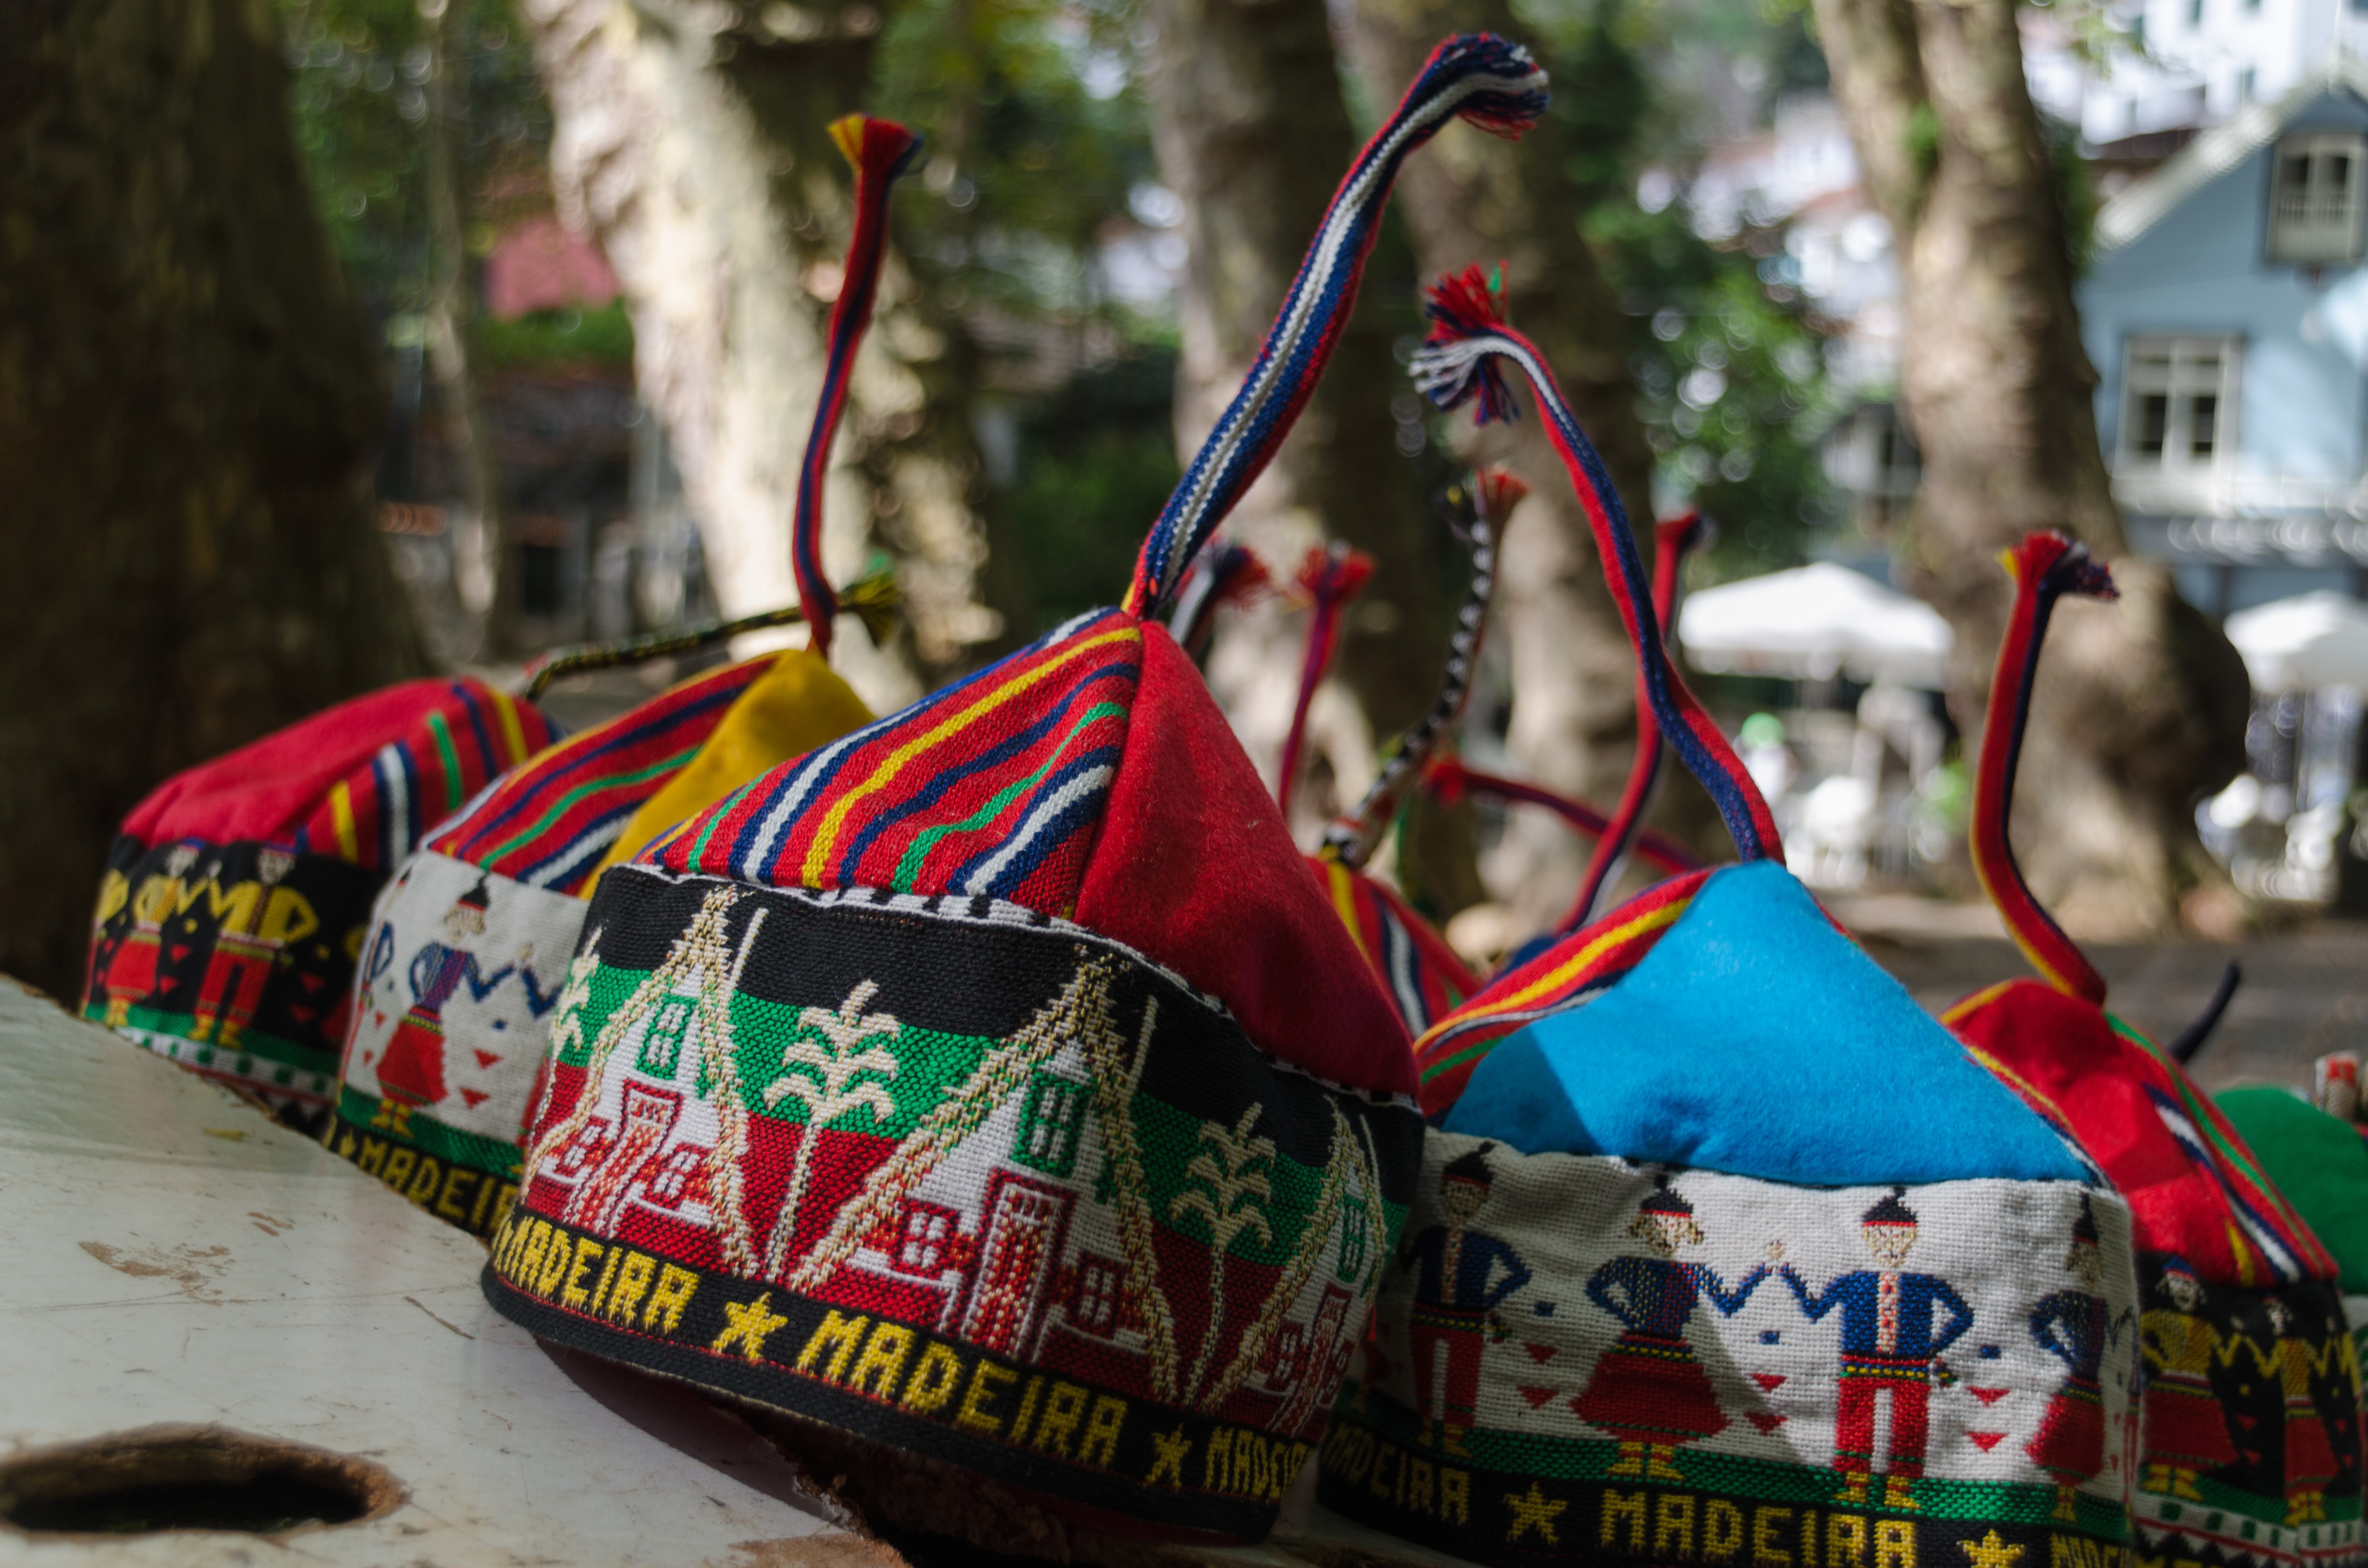
vehicle, carnival, hat, parade, festival, portugal, event, tradition, souvenir, headwear, madeira, traditionally, funchal, madeira hat, carapuca, cara puca